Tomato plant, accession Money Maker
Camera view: horizontal (90 deg, fisheye); turntable rotation: 270 degrees
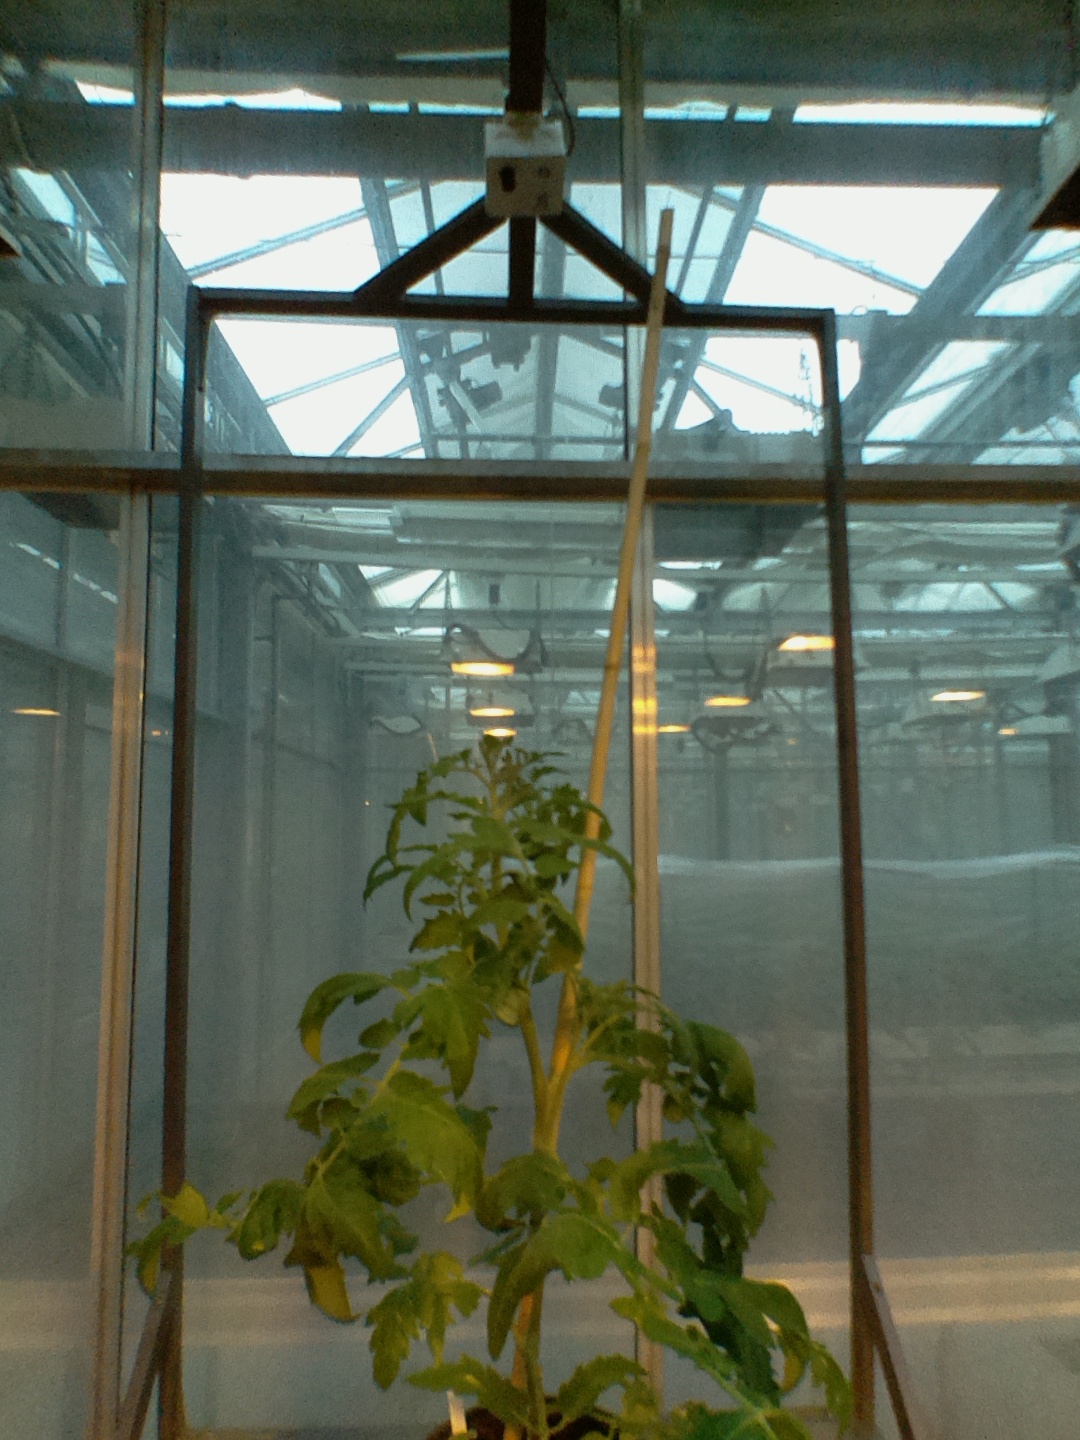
BBCH growth stage 60: First flowers open